Tal Arbel

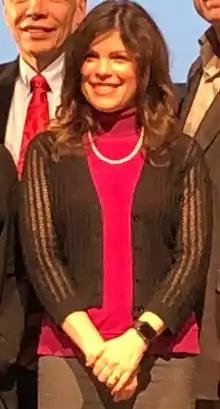
Tal Arbel at the 2018 Trottier Public Science Symposium

Tal Arbel is a professor of electrical engineering at McGill University who specialises in computer vision. She is interested in the application of artificial intelligence in healthcare.